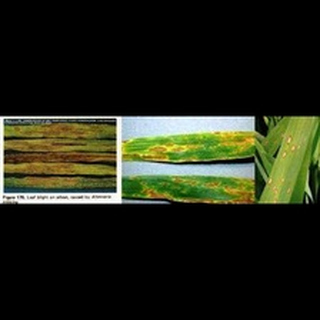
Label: wheat_leaf_blight